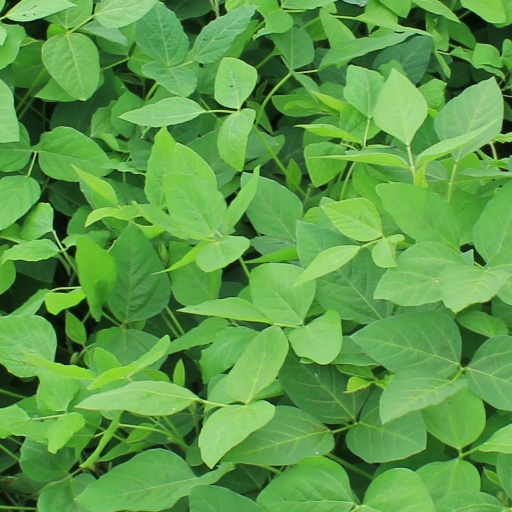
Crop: soybean